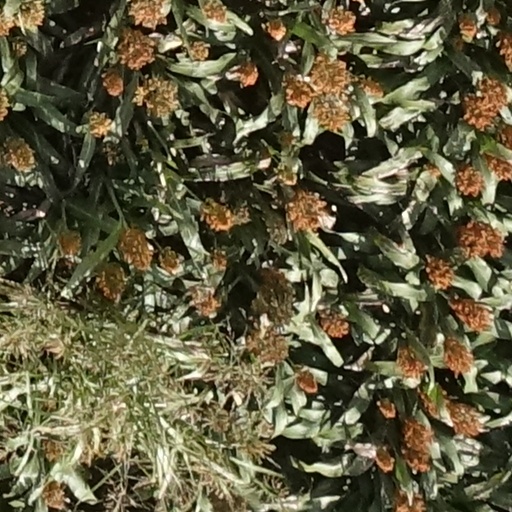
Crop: sorghum